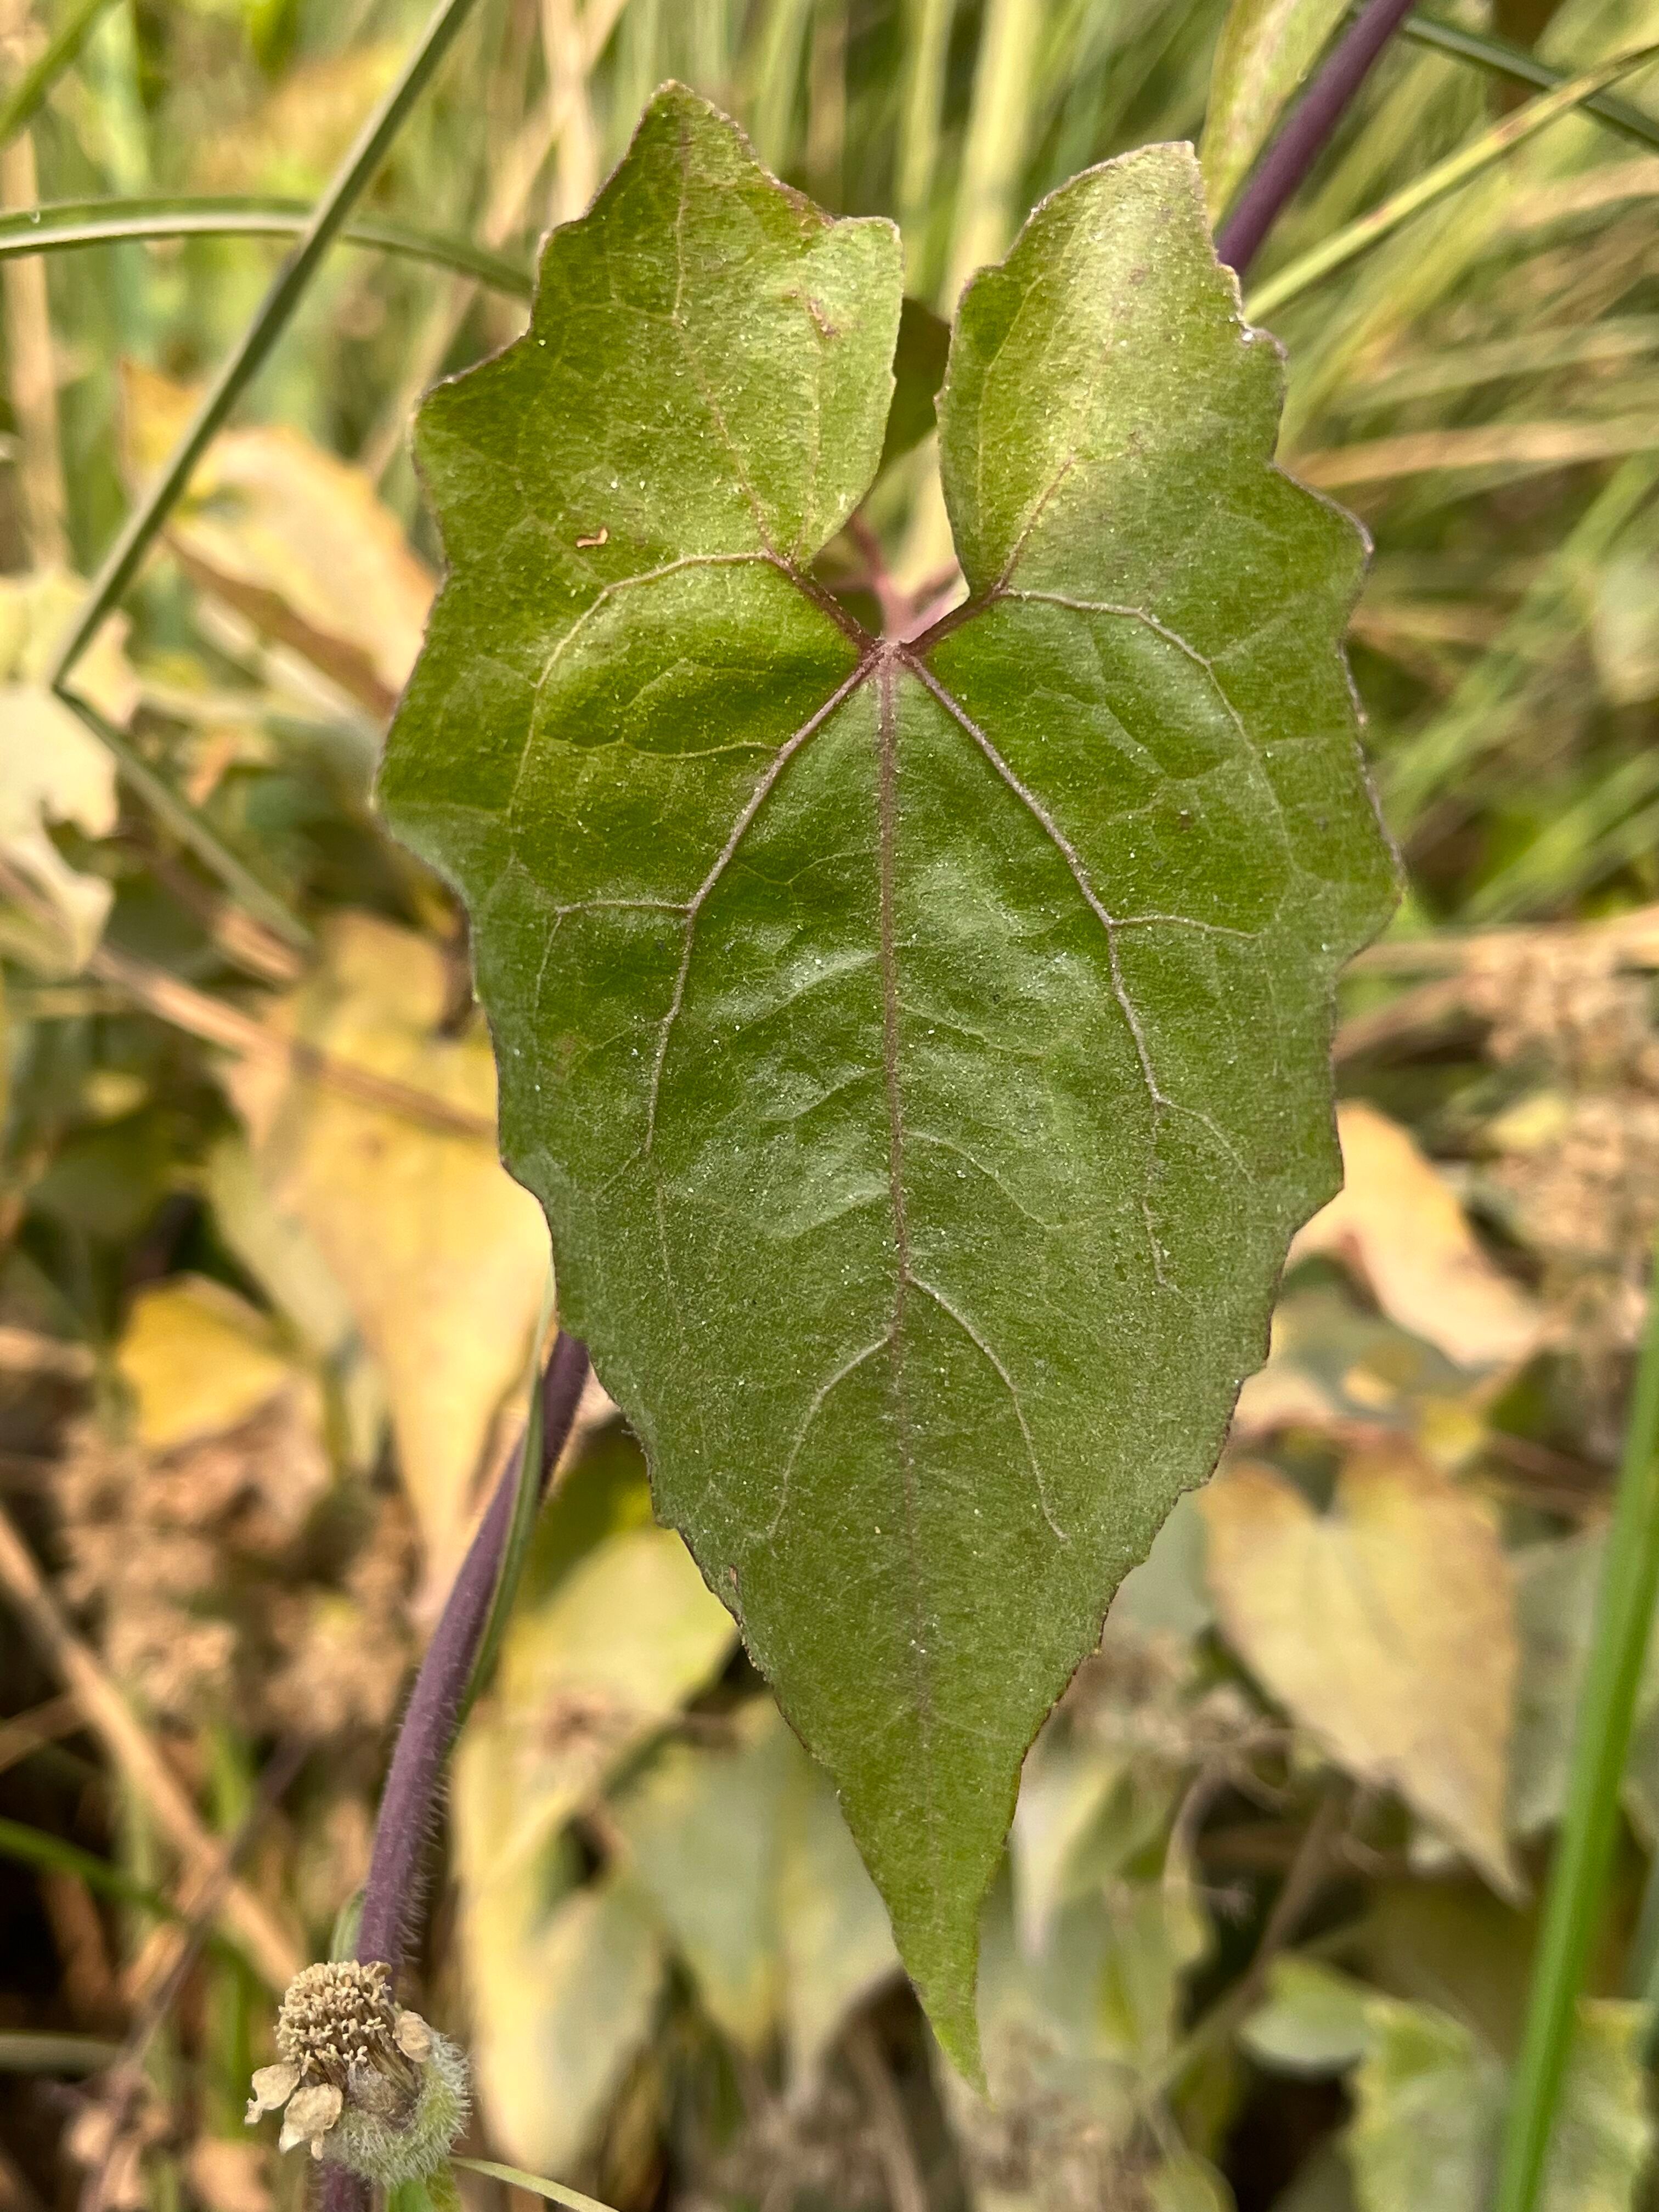
Plant species: mikania-micrantha